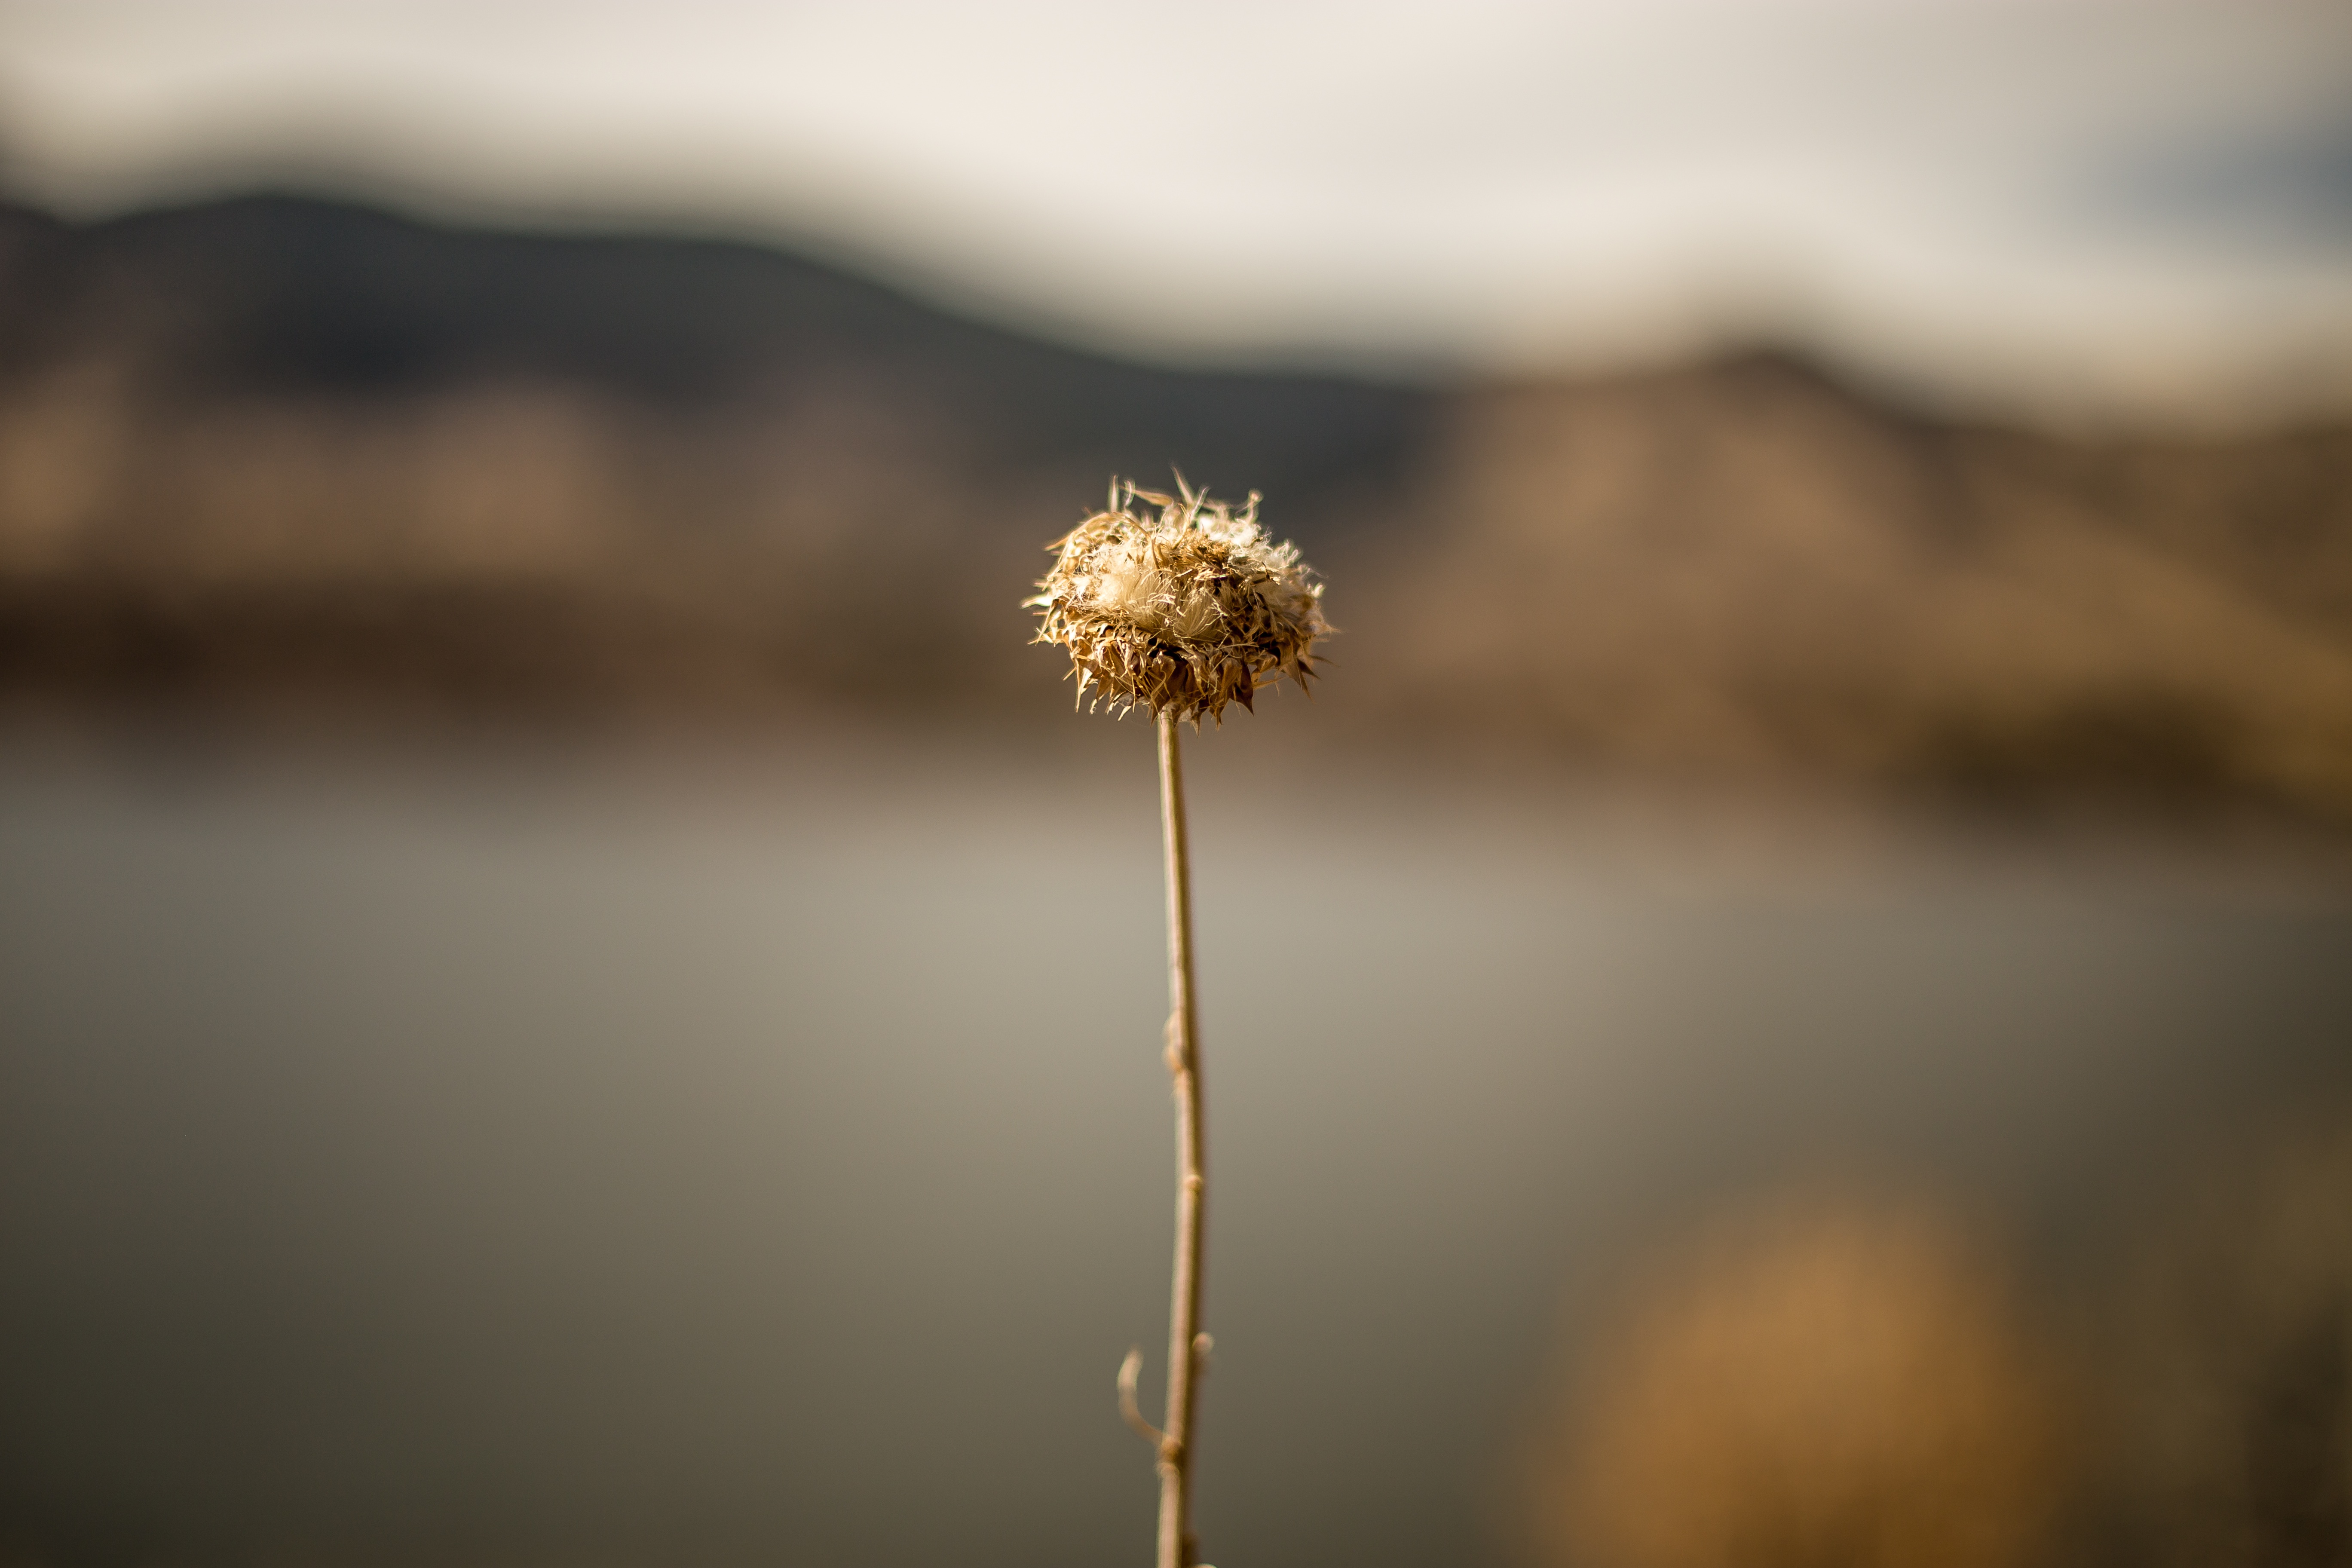
water, nature, branch, plant, photography, sunlight, morning, leaf, flower, green, reflection, autumn, yellow, flora, close up, macro photography, grass family, plant stem